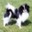
Label: dog